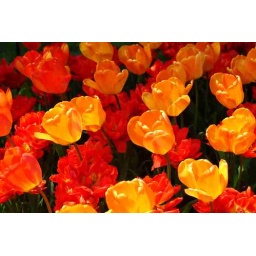
orange and red tulips in the sun